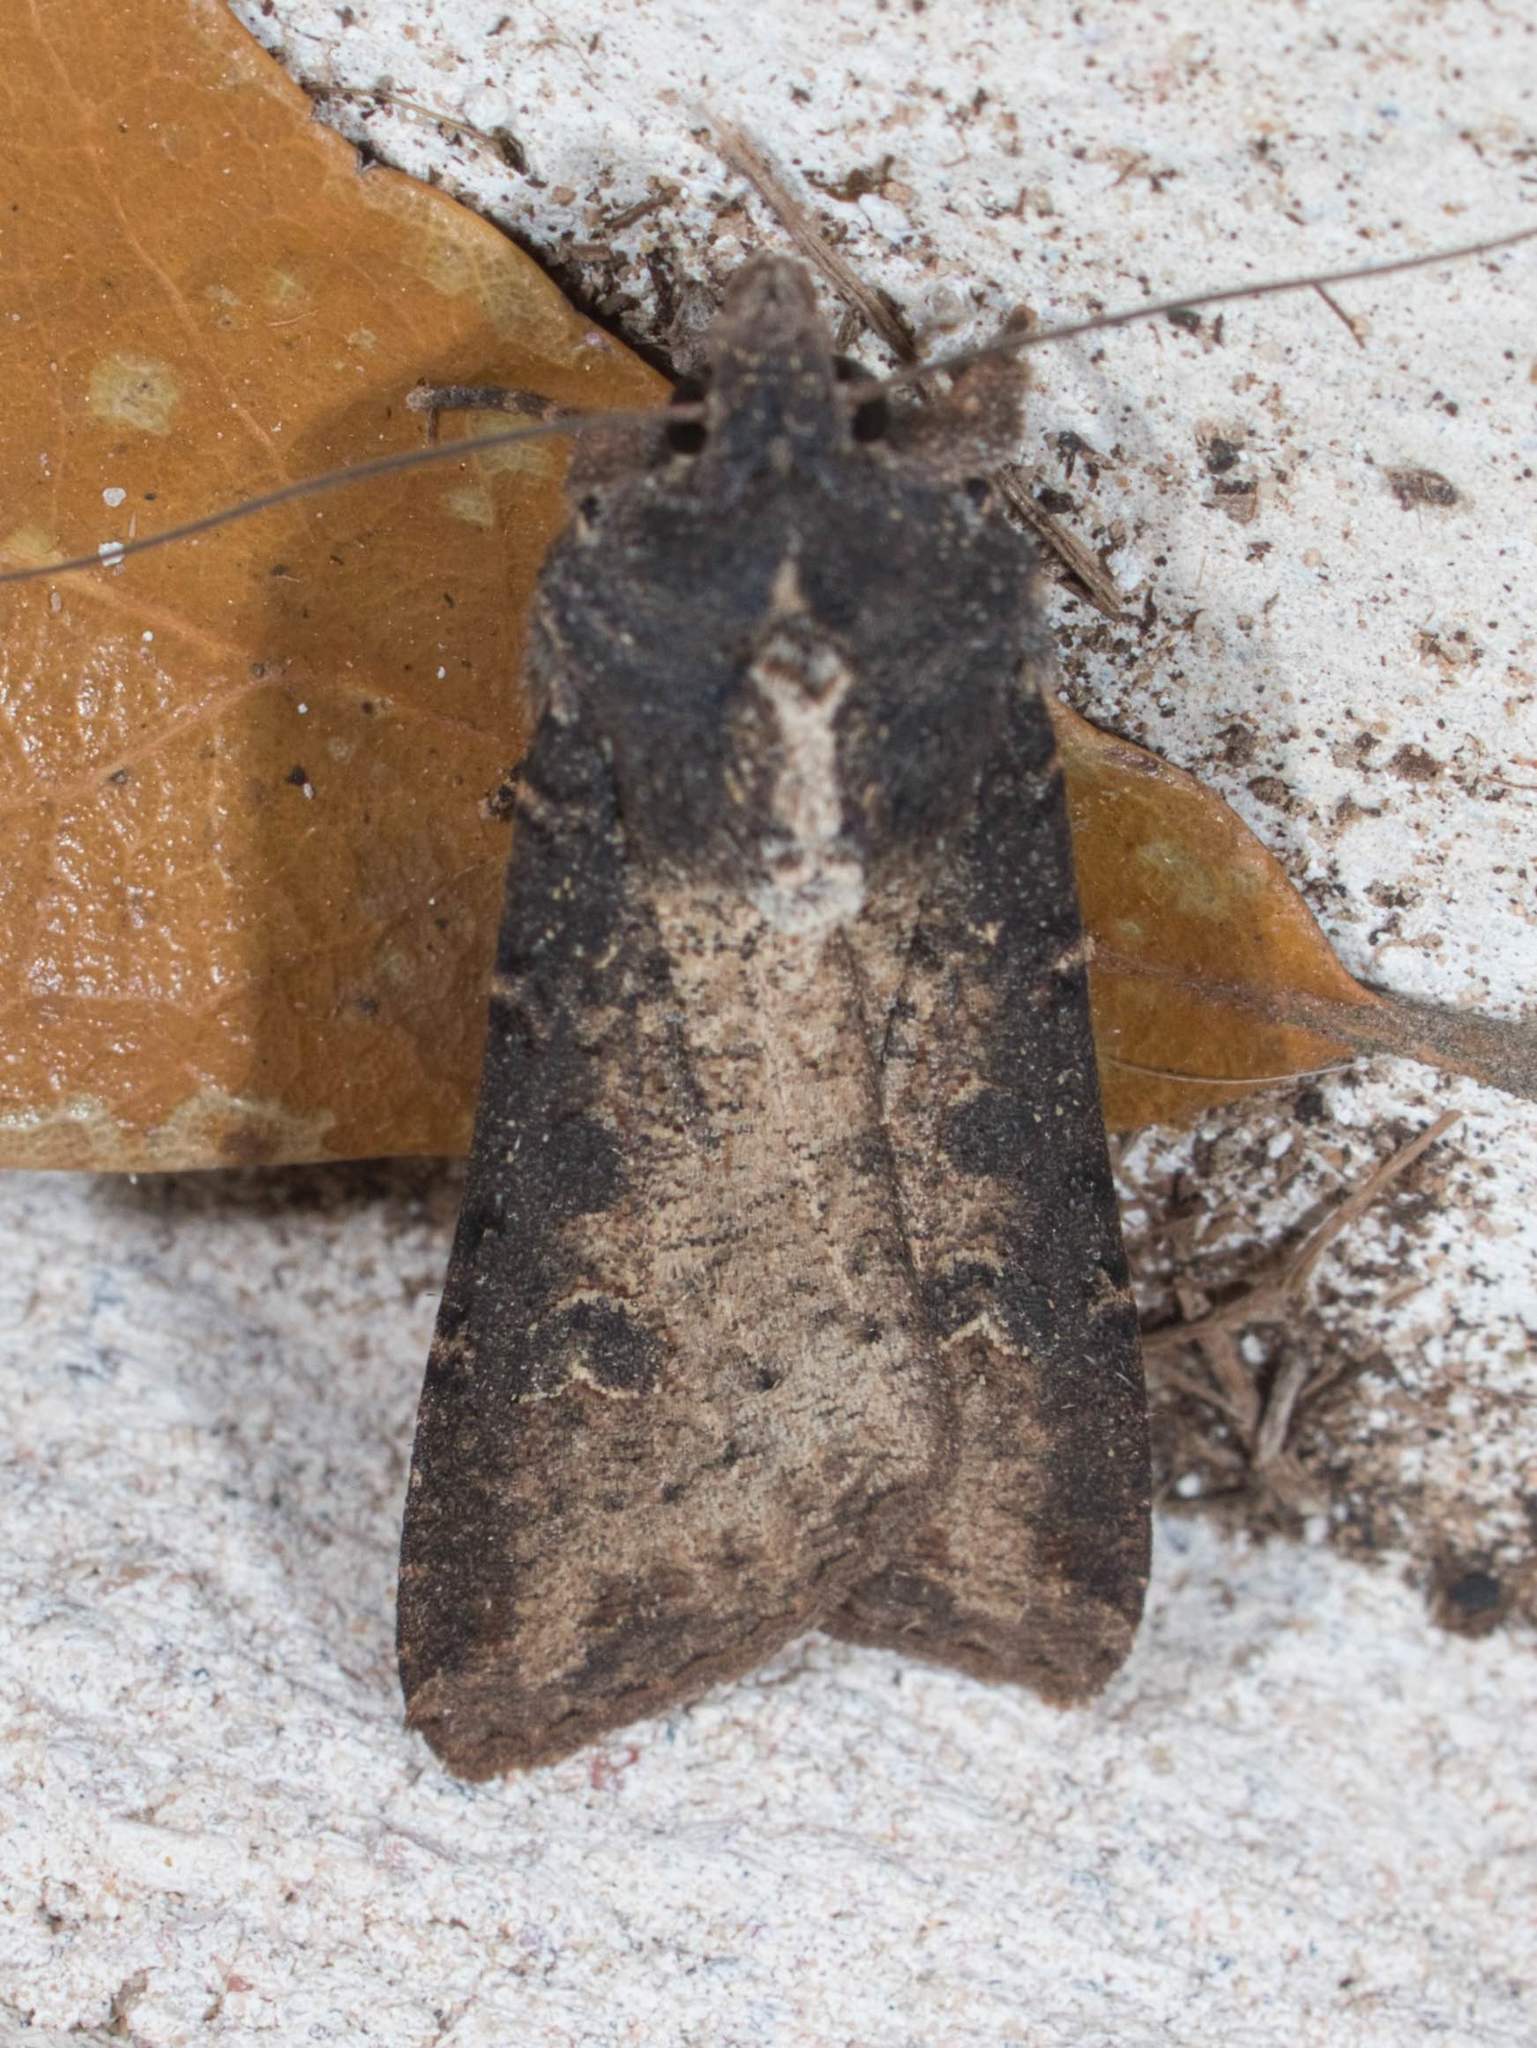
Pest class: cutworms